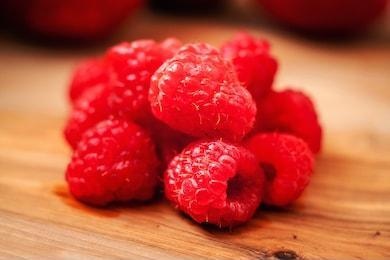
Label: raspberry